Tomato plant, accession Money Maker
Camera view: bottom (45 deg); turntable rotation: 210 degrees
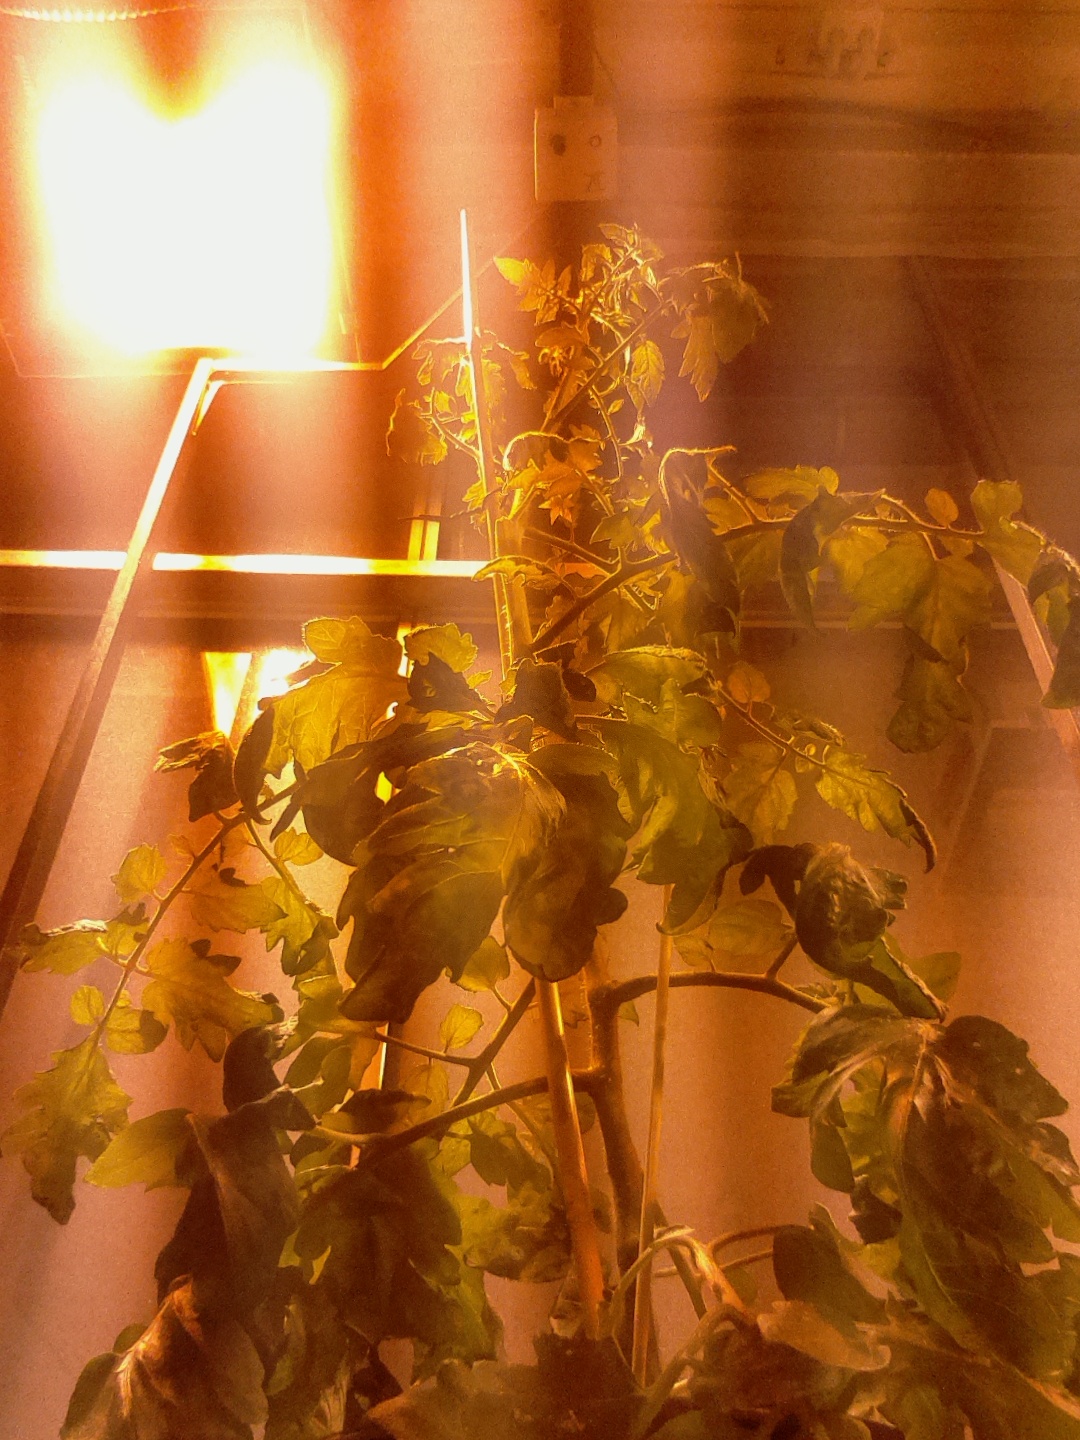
BBCH growth stage 78: 80% -90% of final fruit size